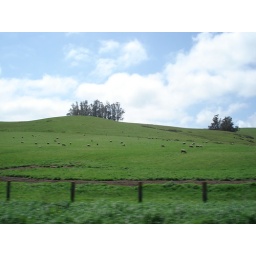
Sheep from the car window in Sonoma County.